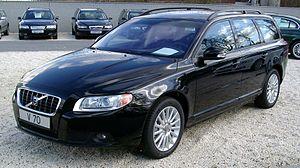
Le marché automobile français a progressé de 3,2 % en 2007 avec 2 064 543 véhicules vendus.